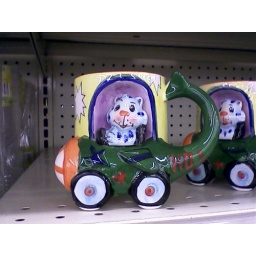
i don't even know....ya, whatever cool kitty in a plane with a fish tail as a handle for your mug.